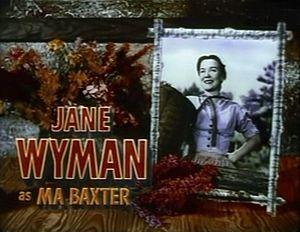
Jody et le Faon est un film américain réalisé par Clarence Brown, sorti en 1946 et tiré du le roman Jody et le Faon écrit en 1946 par Marjorie Kinnan Rawlings.